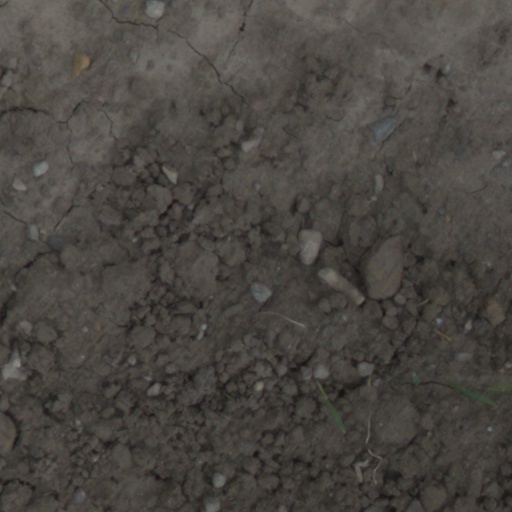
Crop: wheat